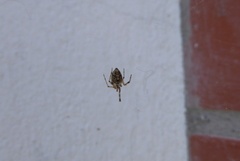
Species: Parasteatoda_tepidariorum